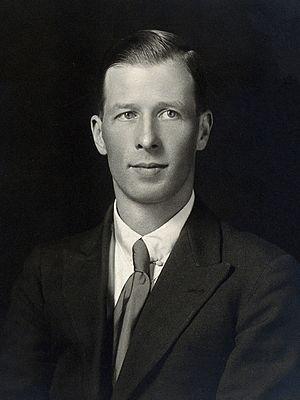
Liste des membres de l'expédition Endurance.
Leonard Duncan Albert Hussey, né le 6 juin 1891 à Leytonstone et mort le 25 février 1964 au King's College Hospital de Londres, est un météorologue, médecin, archéologue et explorateur britannique.